Digital radiography

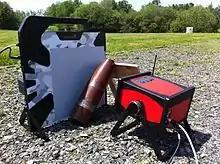
EOD (Explosive Ordnance Disposal) training and material testing. A 105 mm shell is radiographied with battery powered portable X-ray generator and flat panel detector.

Digital radiography (DR) has existed in various forms (for example, CCD and amorphous Silicon imagers) in the security X-ray inspection field for over 20 years and is steadily replacing the use of film for inspection X-rays in the security and nondestructive testing (NDT) fields. DR has opened a window of opportunity for the security NDT industry due to several key advantages including excellent image quality, high POD (probability of detection), portability, environmental friendliness and immediate imaging.